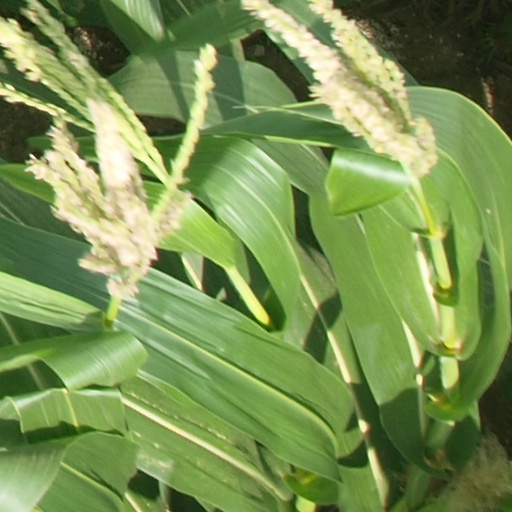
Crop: maize; corn